Pork chop bun
Also known as:
es - Spanish: Bollo de chuleta de cerdo
id - Indonesian: Roti daging babi cincang
jv - Javanese: Roti isi daging babi cincang
yue - Cantonese: 豬扒包
zh - Chinese: 豬扒包
Category: bread (sandwich)
Cuisine: Macanese
Associated cuisines: Macanese
Area: Macau
Countries: Macau
Region: Eastern Asia

The dish consists of a bun which is extremely crisp outside and very soft inside. A fried pork chop is filled into the bun horizontally.

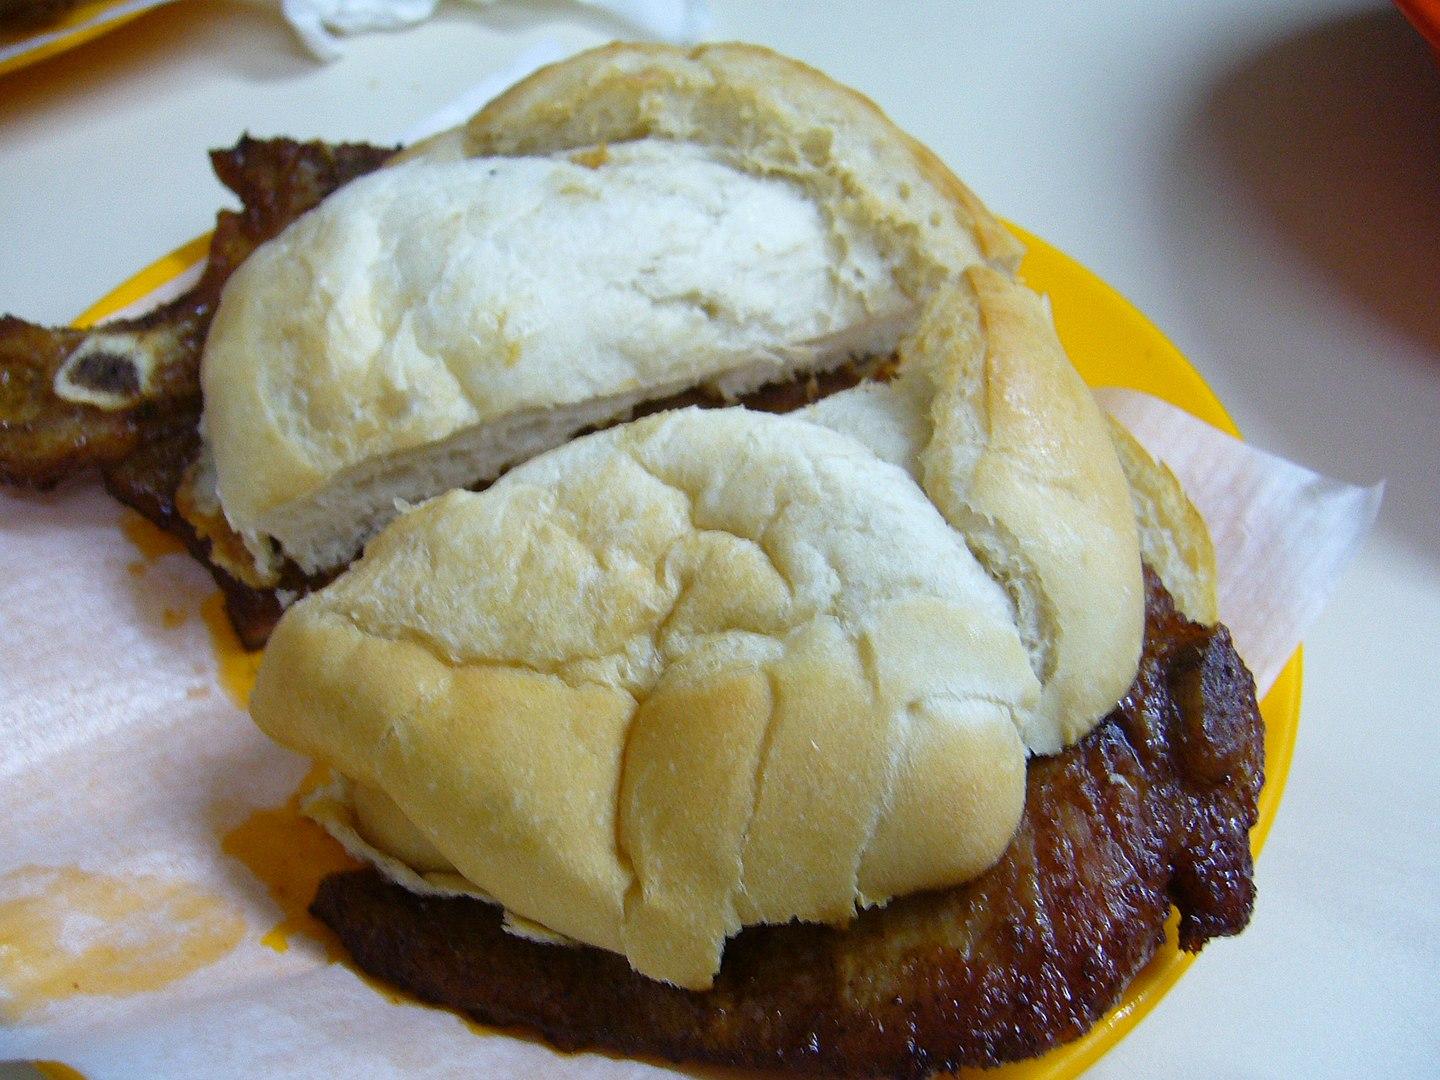